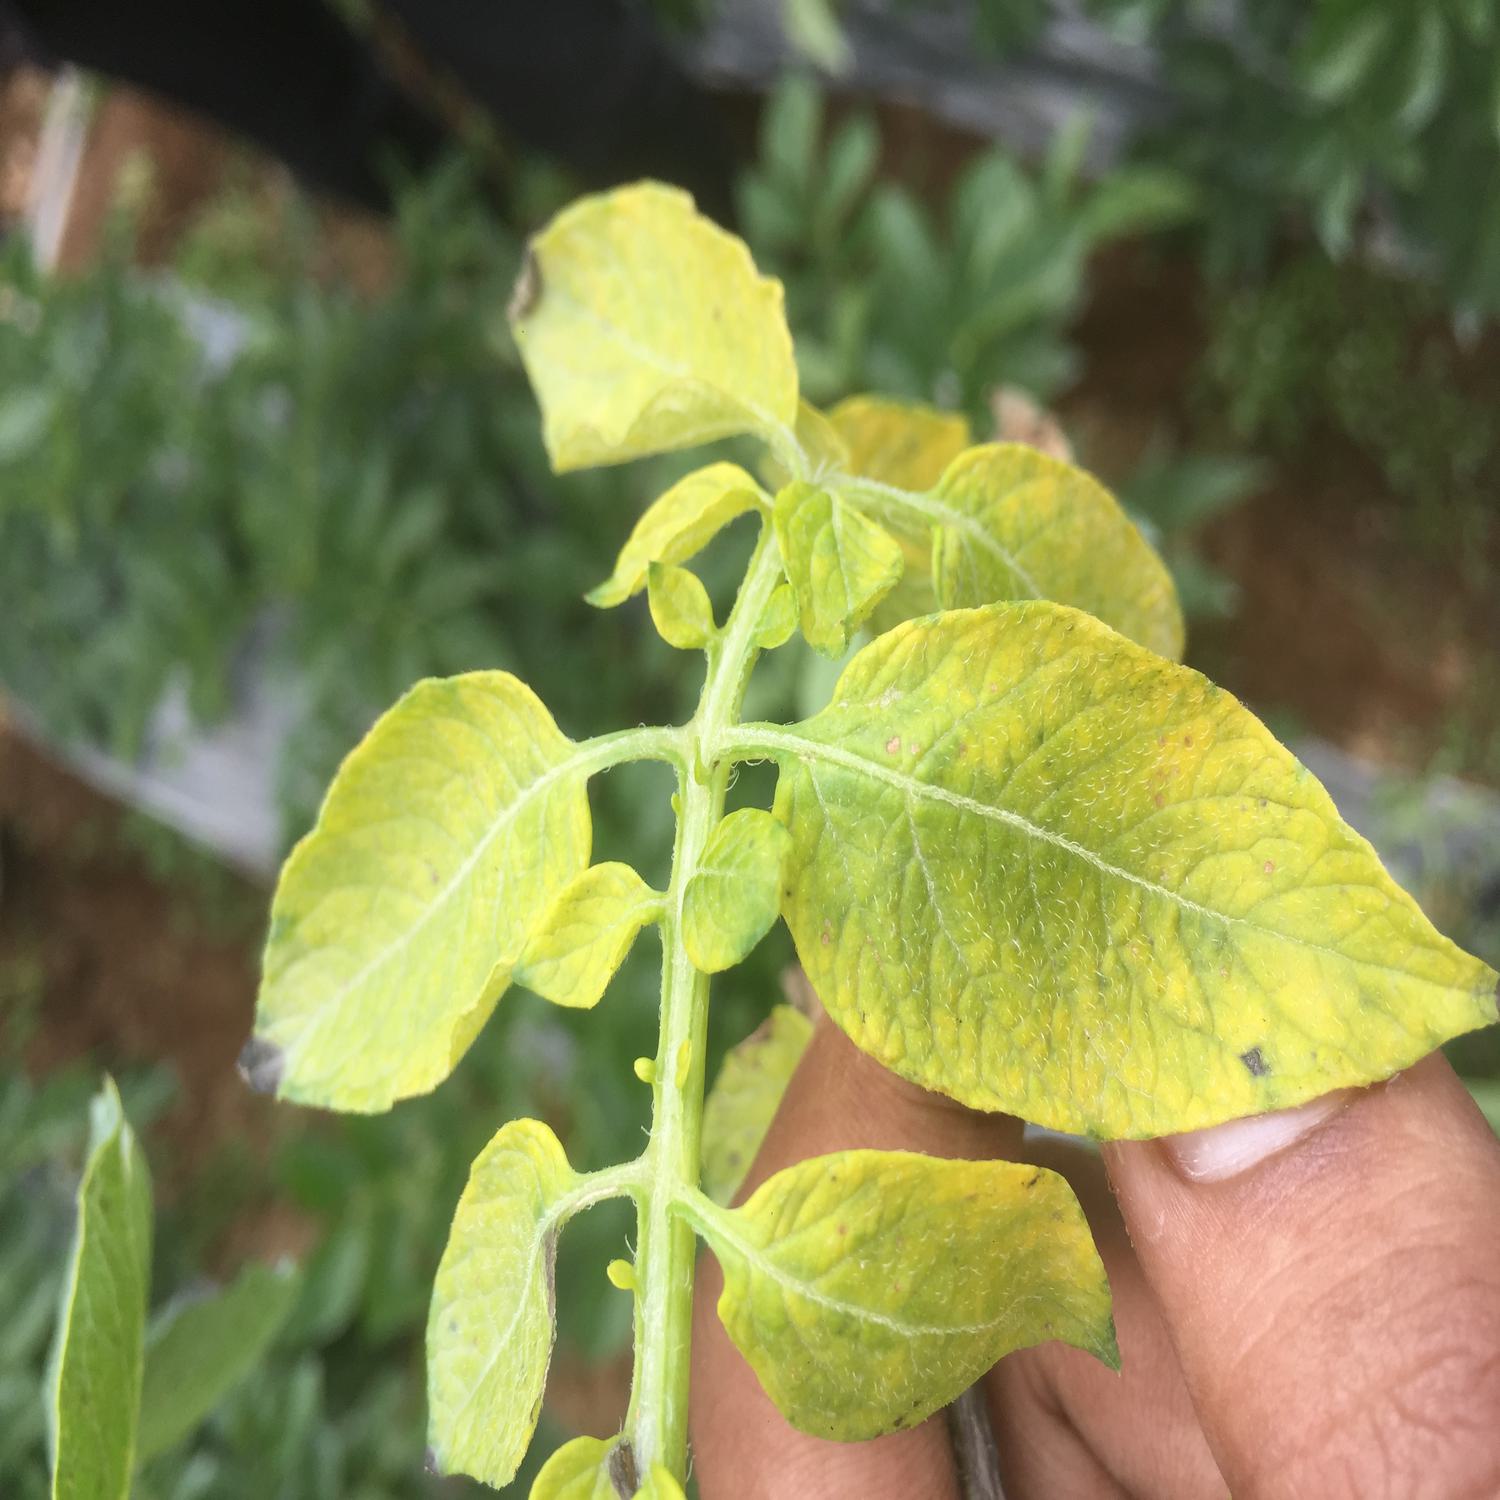
Label: Nematode